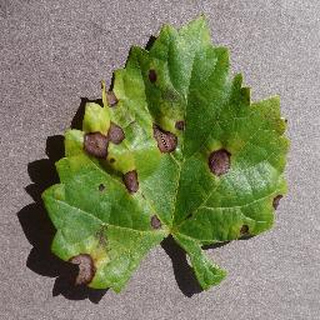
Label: grape_black_rot